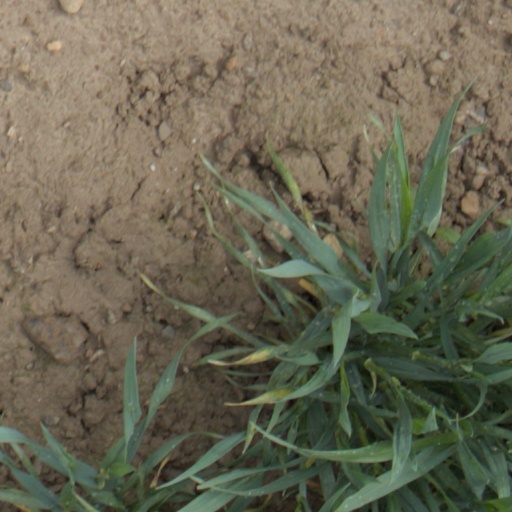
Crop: wheat